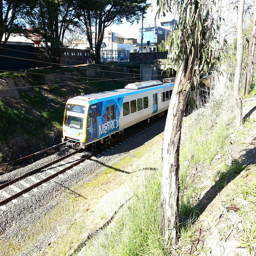
A blue and white train drives down the tracks.
Brightly colored blue, yellow and white train coming down tracks near a row of trees.
A train is running down the tracks lined with trees.
A suburban train traveling through a city area.
a  blue and white train traveling on a train track next to a park.